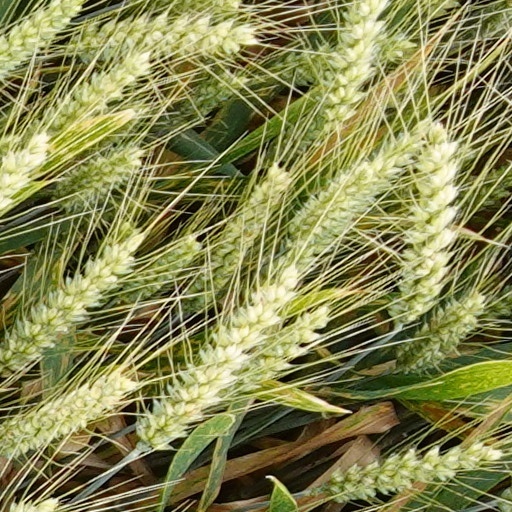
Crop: wheat